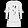
Label: Dress